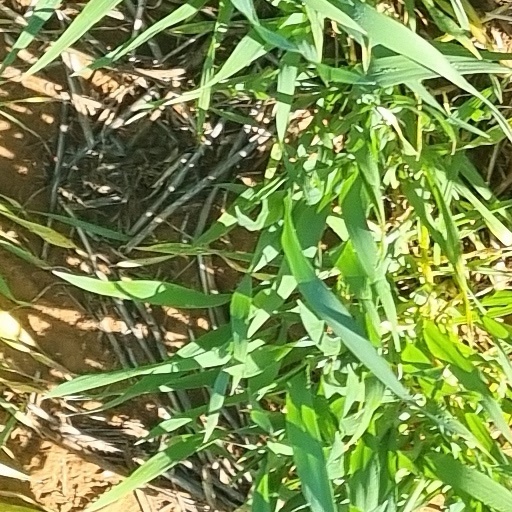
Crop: wheat